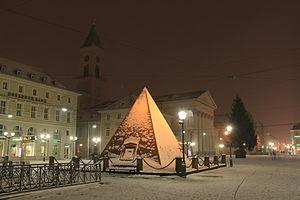
Karlsruhe, en français Carlsruhe, est une ville d'Allemagne, située dans le Land de Bade-Wurtemberg. Elle est le siège du Tribunal constitutionnel fédéral et de la Cour fédérale de justice. Au 31 décembre 2015, la ville comptait 307 755 habitants, ce qui en fait la deuxième ville du Bade-Wurtemberg après Stuttgart et avant Mannheim.